Paper Recordings

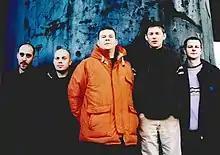
Castlefield, Manchester, 1997

Robodisco was a club night associated with the label, hosting dance parties between 1996 and 2005 at venues including Sankeys Soap, Paradise Factory, Planet K, South Nightclub, PJ Bells, with associated nights Sonic Tonic, Out to Lunch at The Roadhouse and State respectively.